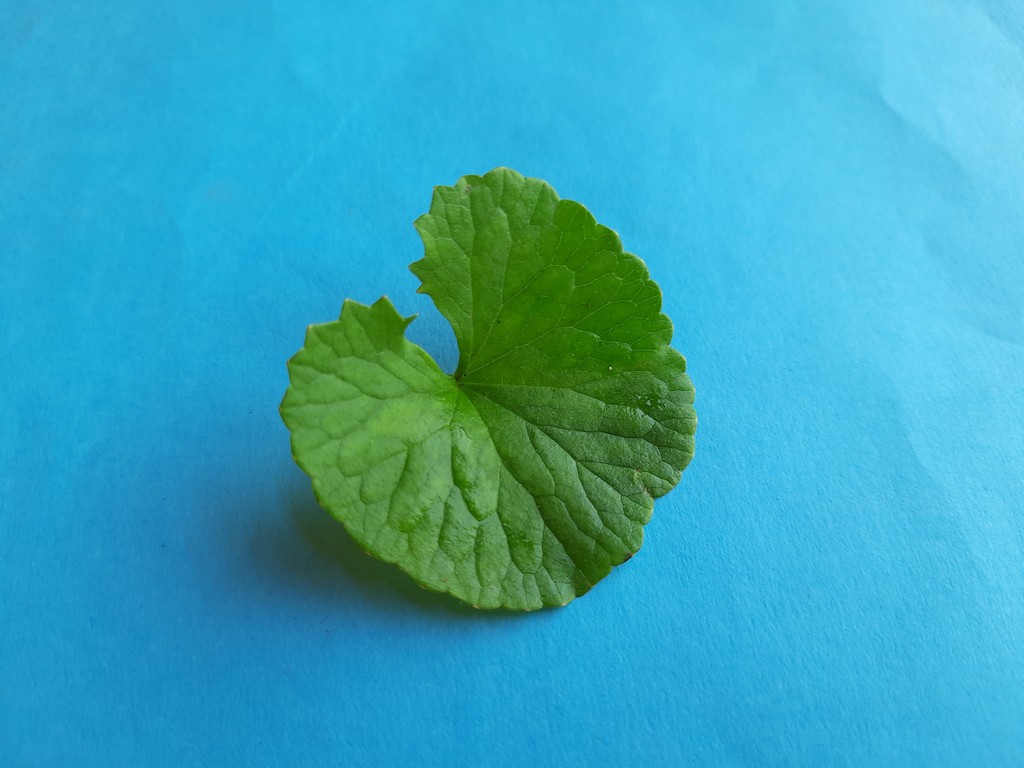
Label: Healthy